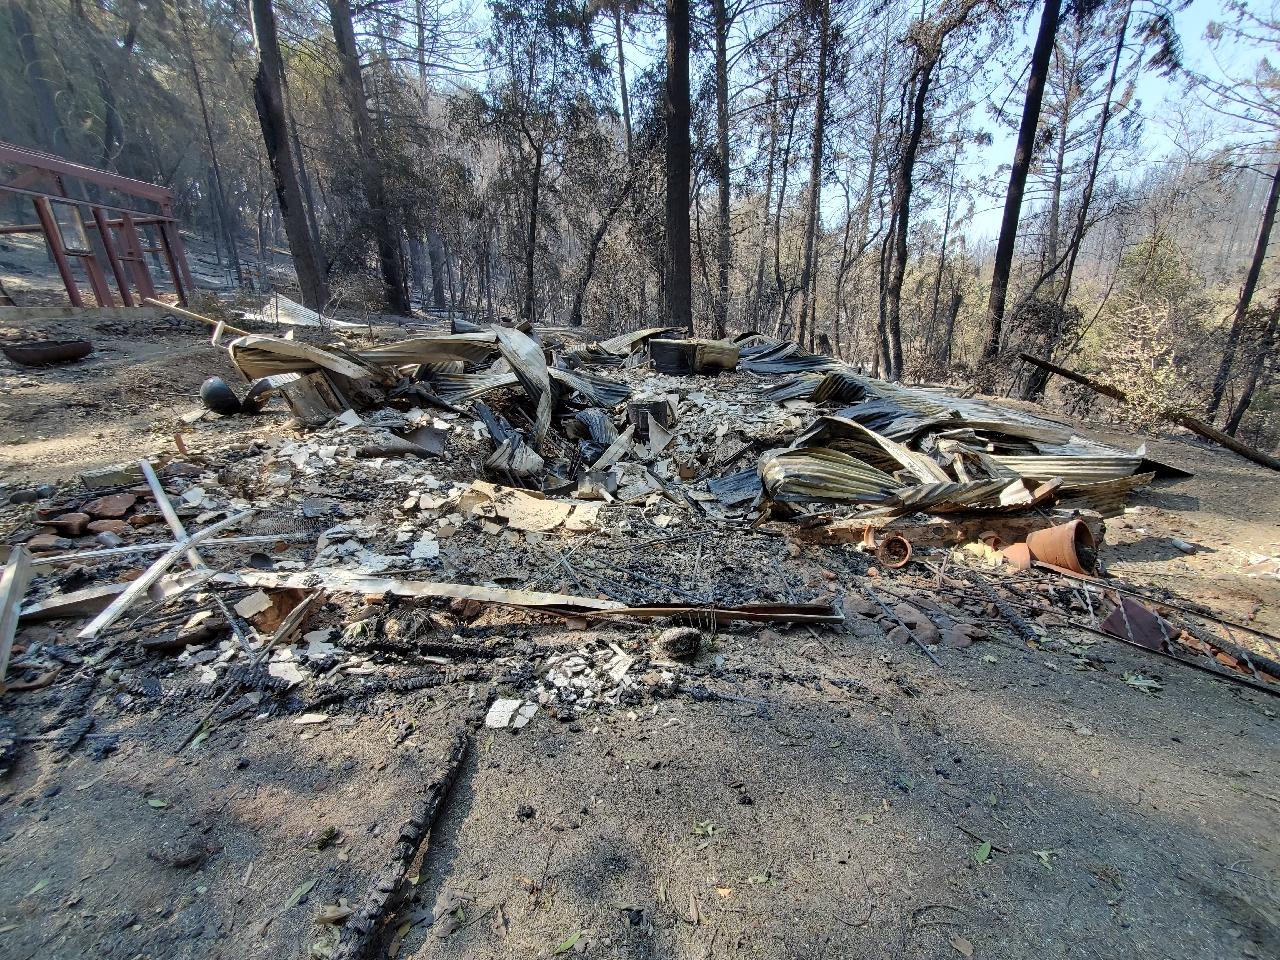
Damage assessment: destroyed